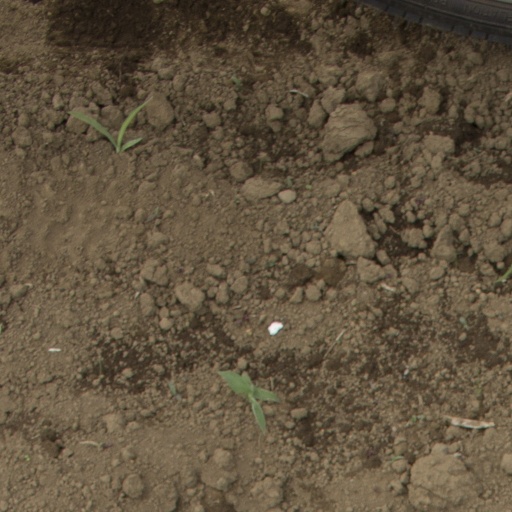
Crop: Jerusalem artichoke